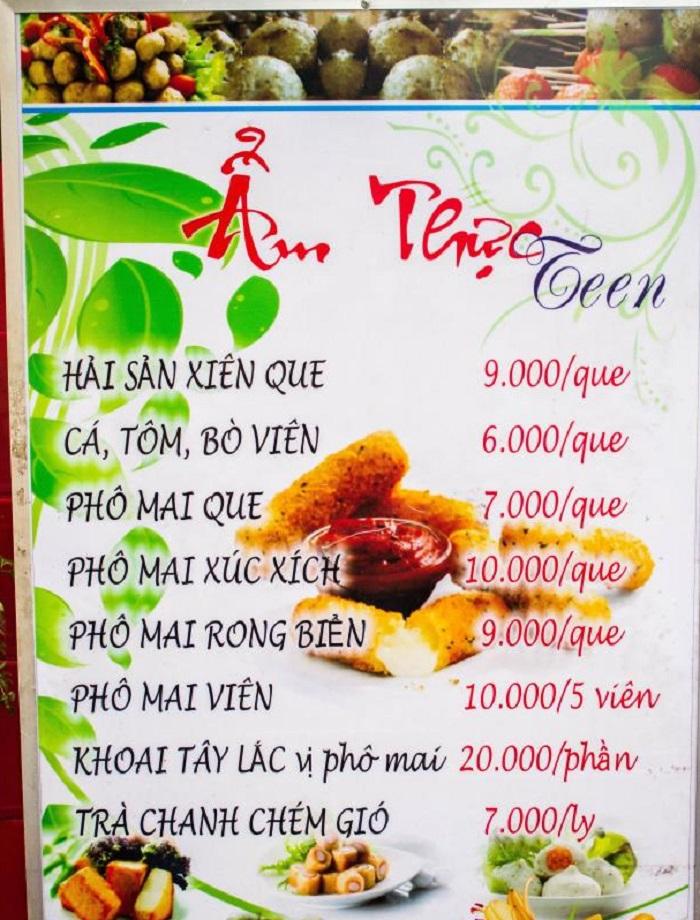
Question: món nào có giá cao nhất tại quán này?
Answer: món có giá cao nhất tại quán này là khoai tây lắc vị phô mai